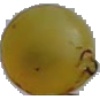
Label: white_grape